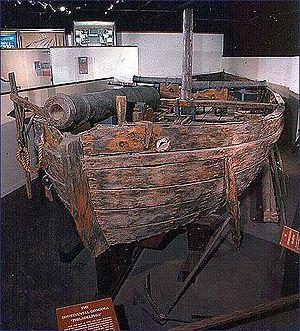
L'USS Philadelphia est une canonnière de la Continental Navy. Utilisée par des soldats de la Continental Army, elle fait partie d'une flotte sous le commandement du général Benedict Arnold qui combat le 11 octobre 1776 lors de la bataille de l'île Valcour contre une flotte plus importante de la Royal Navy sur le lac Champlain.
Les gundalows sont un type de voilier à fond plat et voile latine, répandus dans les rivières du Maine et du New Hampshire entre le XVIIᵉ et le début du XXᵉ siècle.
L'invasion du Québec en 1775 est la première initiative militaire majeure de l'armée continentale américaine nouvellement formée pendant la guerre d'indépendance des États-Unis. L'objectif de la campagne est d'obtenir le contrôle militaire de la province britannique du Québec — dans l'actuel Canada — et de convaincre les Canadiens francophones de se joindre à la révolution aux côtés des Treize colonies. Une première expédition provenant du fort Ticonderoga, sous le commandement de Richard Montgomery, assiège le fort Saint-Jean et s'en empare, et manque de peu de capturer le général britannique Guy Carleton lors de la prise de Montréal. La seconde expédition quitte Cambridge dans le Massachusetts sous le commandement de Benedict Arnold et se rend avec beaucoup de peine du Maine jusqu'à la ville de Québec. Les deux forces s'y rejoignent, mais sont défaites à la bataille de Québec en décembre 1775.